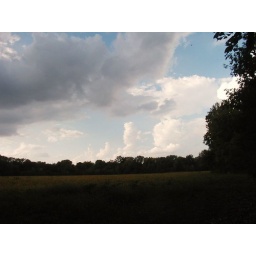
storm clouds over field